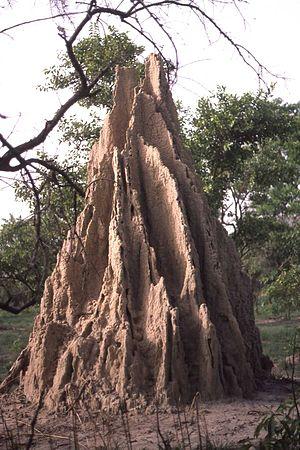
Termitière de la region de Boundiali, en Cote d'Ivoire
La céramique d’Afrique subsaharienne est étroitement associée à la vie quotidienne des populations.
Une termitière est une structure biogénique qui constitue la partie aérienne du nid des nombreuses espèces de termites qui édifient de nombreux types aux formes, aux tailles et aux structures très variées.